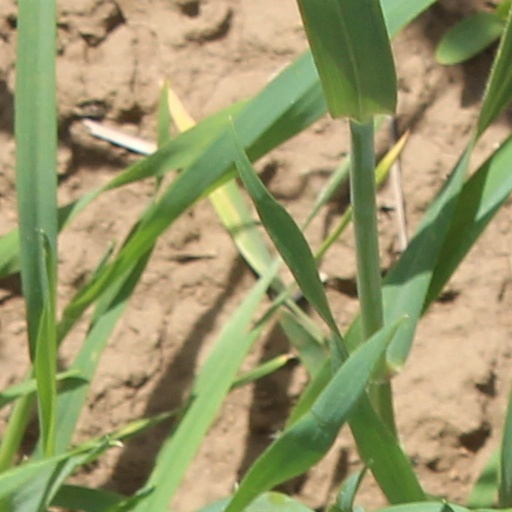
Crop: wheat